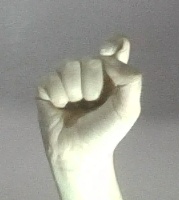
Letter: fa